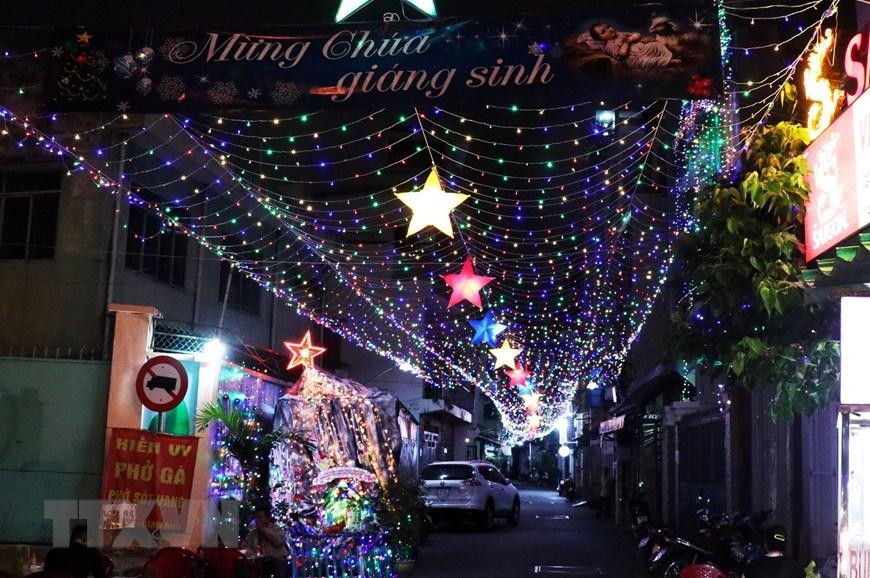
có những ngôi sao và những dây đèn được trang trí phía trên của con đường